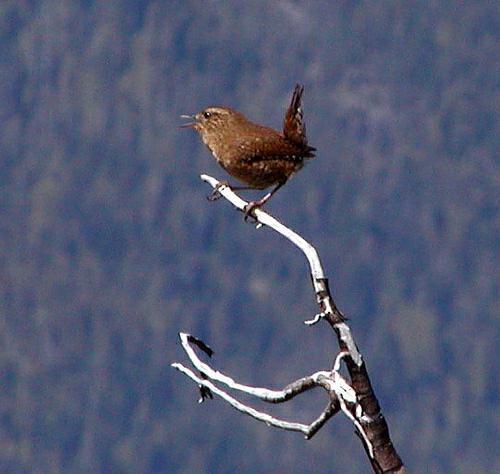
A photo of a winter wren